Treaty of Balta Liman

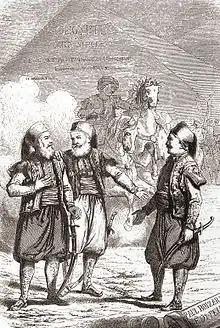
Muhammad Ali Pasha with his son, Ibrahim, and Colonel Joseph Sève ("later" Suleiman Pasha)

Mehmet Ali was well aware of Mahmud's efforts to cut back regional power and had always been suspicious of the rule of the Sultan. In precautionary steps, the Egyptian Governor had been building up his army and naval fleets with the help of French instructors. With his well-trained army, Mehmet Ali was able to suppress a revolt of Albanian troops in Cairo. Mahmud II acknowledged the skills of Mehmet Ali's army and offered him the pashaliks of Syria and Morea (which was the name for the Peloponnese peninsula of Greece), in return for aid in suppressing Greek revolts. Mehmet Ali and his son Ibrahim agreed and led a fierce campaign in the Mediterranean Sea, which began in 1824.